Sailing (sport)

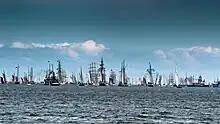
"Windjammer Parade" at Kiel Week in Germany, the world's biggest regatta and sailing event

Many town yacht clubs maintain their own racing teams for both juniors and adults. Often several yacht clubs will get together to hold events that can include more than 100 entered boats per race making up the regatta. Often both adults and juniors sail the same classes of boat.